Furukawa Ichibei

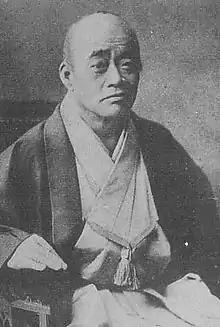
Furukawa Ichibei, "The Copper King of Japan"

was a Japanese businessman who founded one of the fifteen largest industrial conglomerates in Japan, specializing in electrical goods, chemicals and metals. He bought the Ashio copper mine from the Japanese government in 1877, which he later organized, with his other holdings, into an industrial conglomerate called the Furukawa zaibatsu, one of the most important in Japan. Japanese companies today with the names "Furukawa" and "Fuji", often belong to this group.